Governors' Domain and Civic Precinct

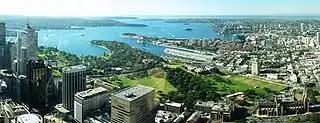

The Governors' Domain and Civic Precinct is a listed site on the Australian National Heritage List. The site is immediately to the east of the Sydney Central Business District (CBD), separating the CBD from the neighbourhood of Woolloomooloo. The site includes the Domain, the Royal Botanic Gardens, Hyde Park, Macquarie Street and Bridge Street and associated buildings.